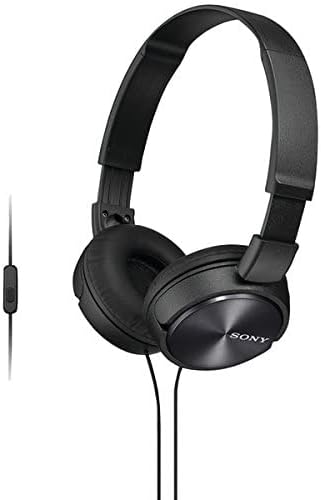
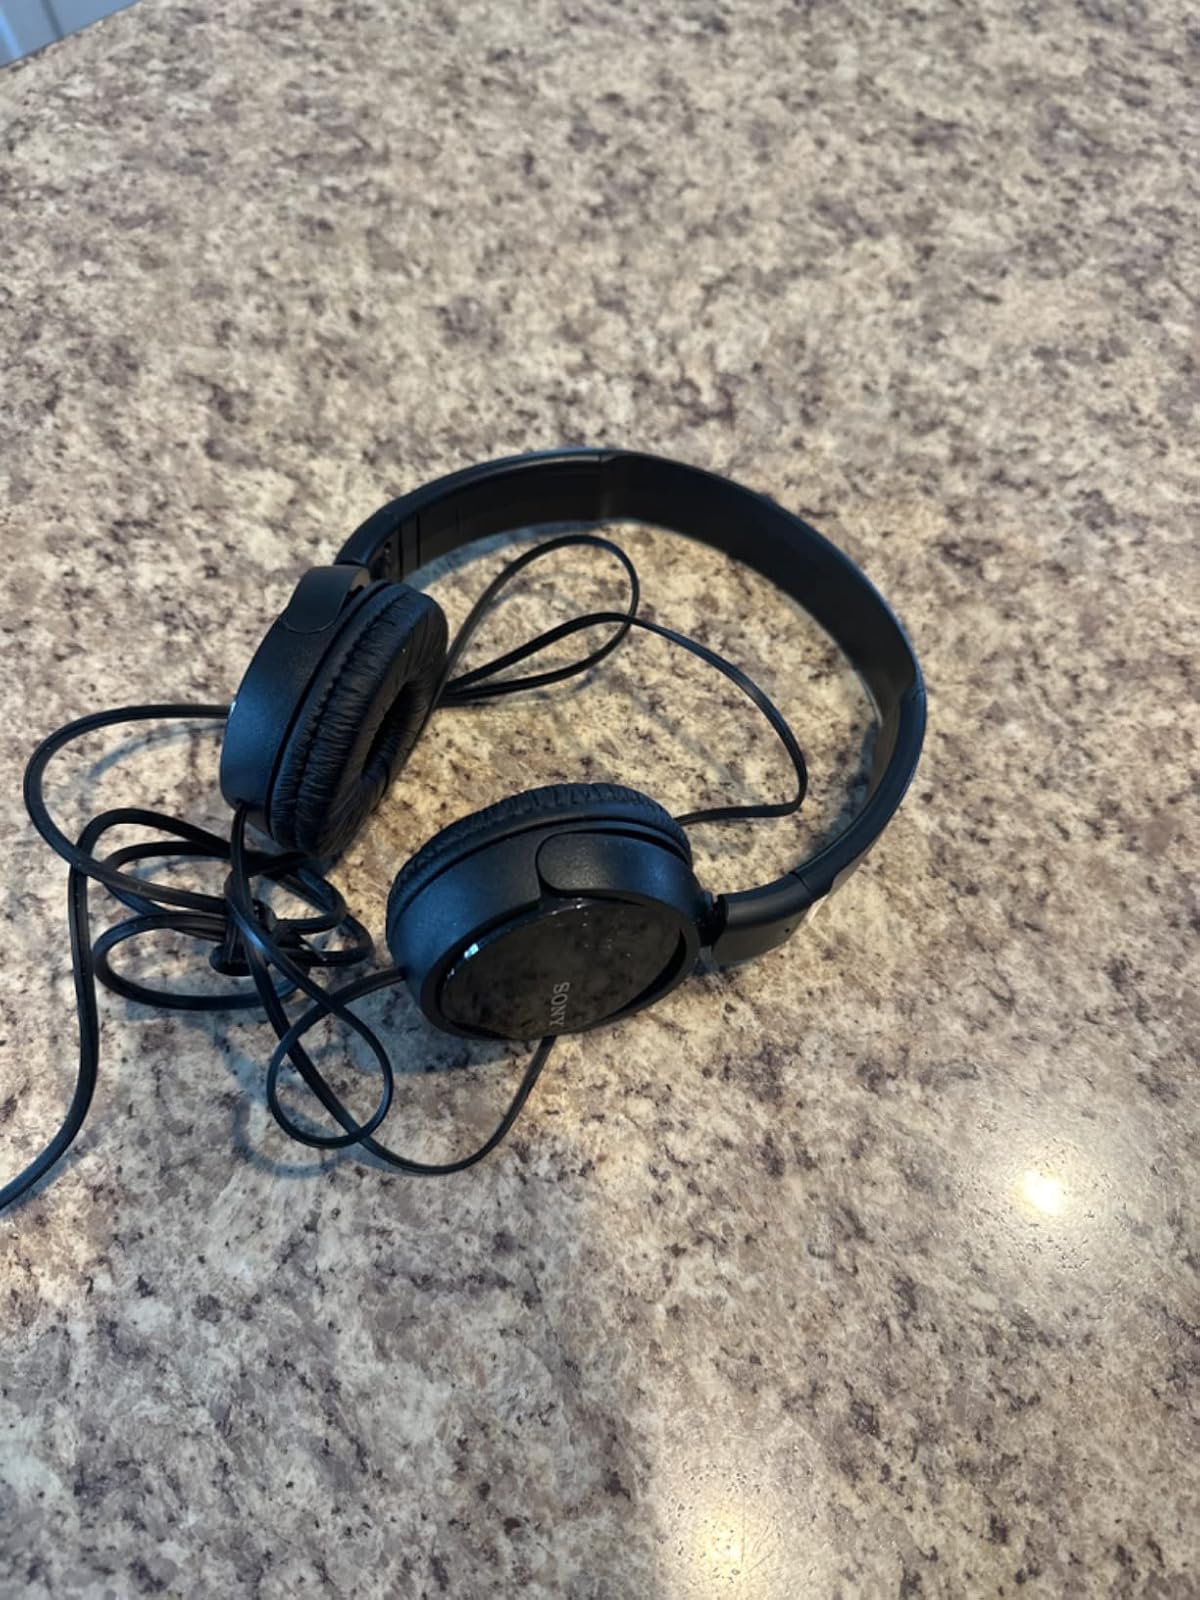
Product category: headphones
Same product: yes